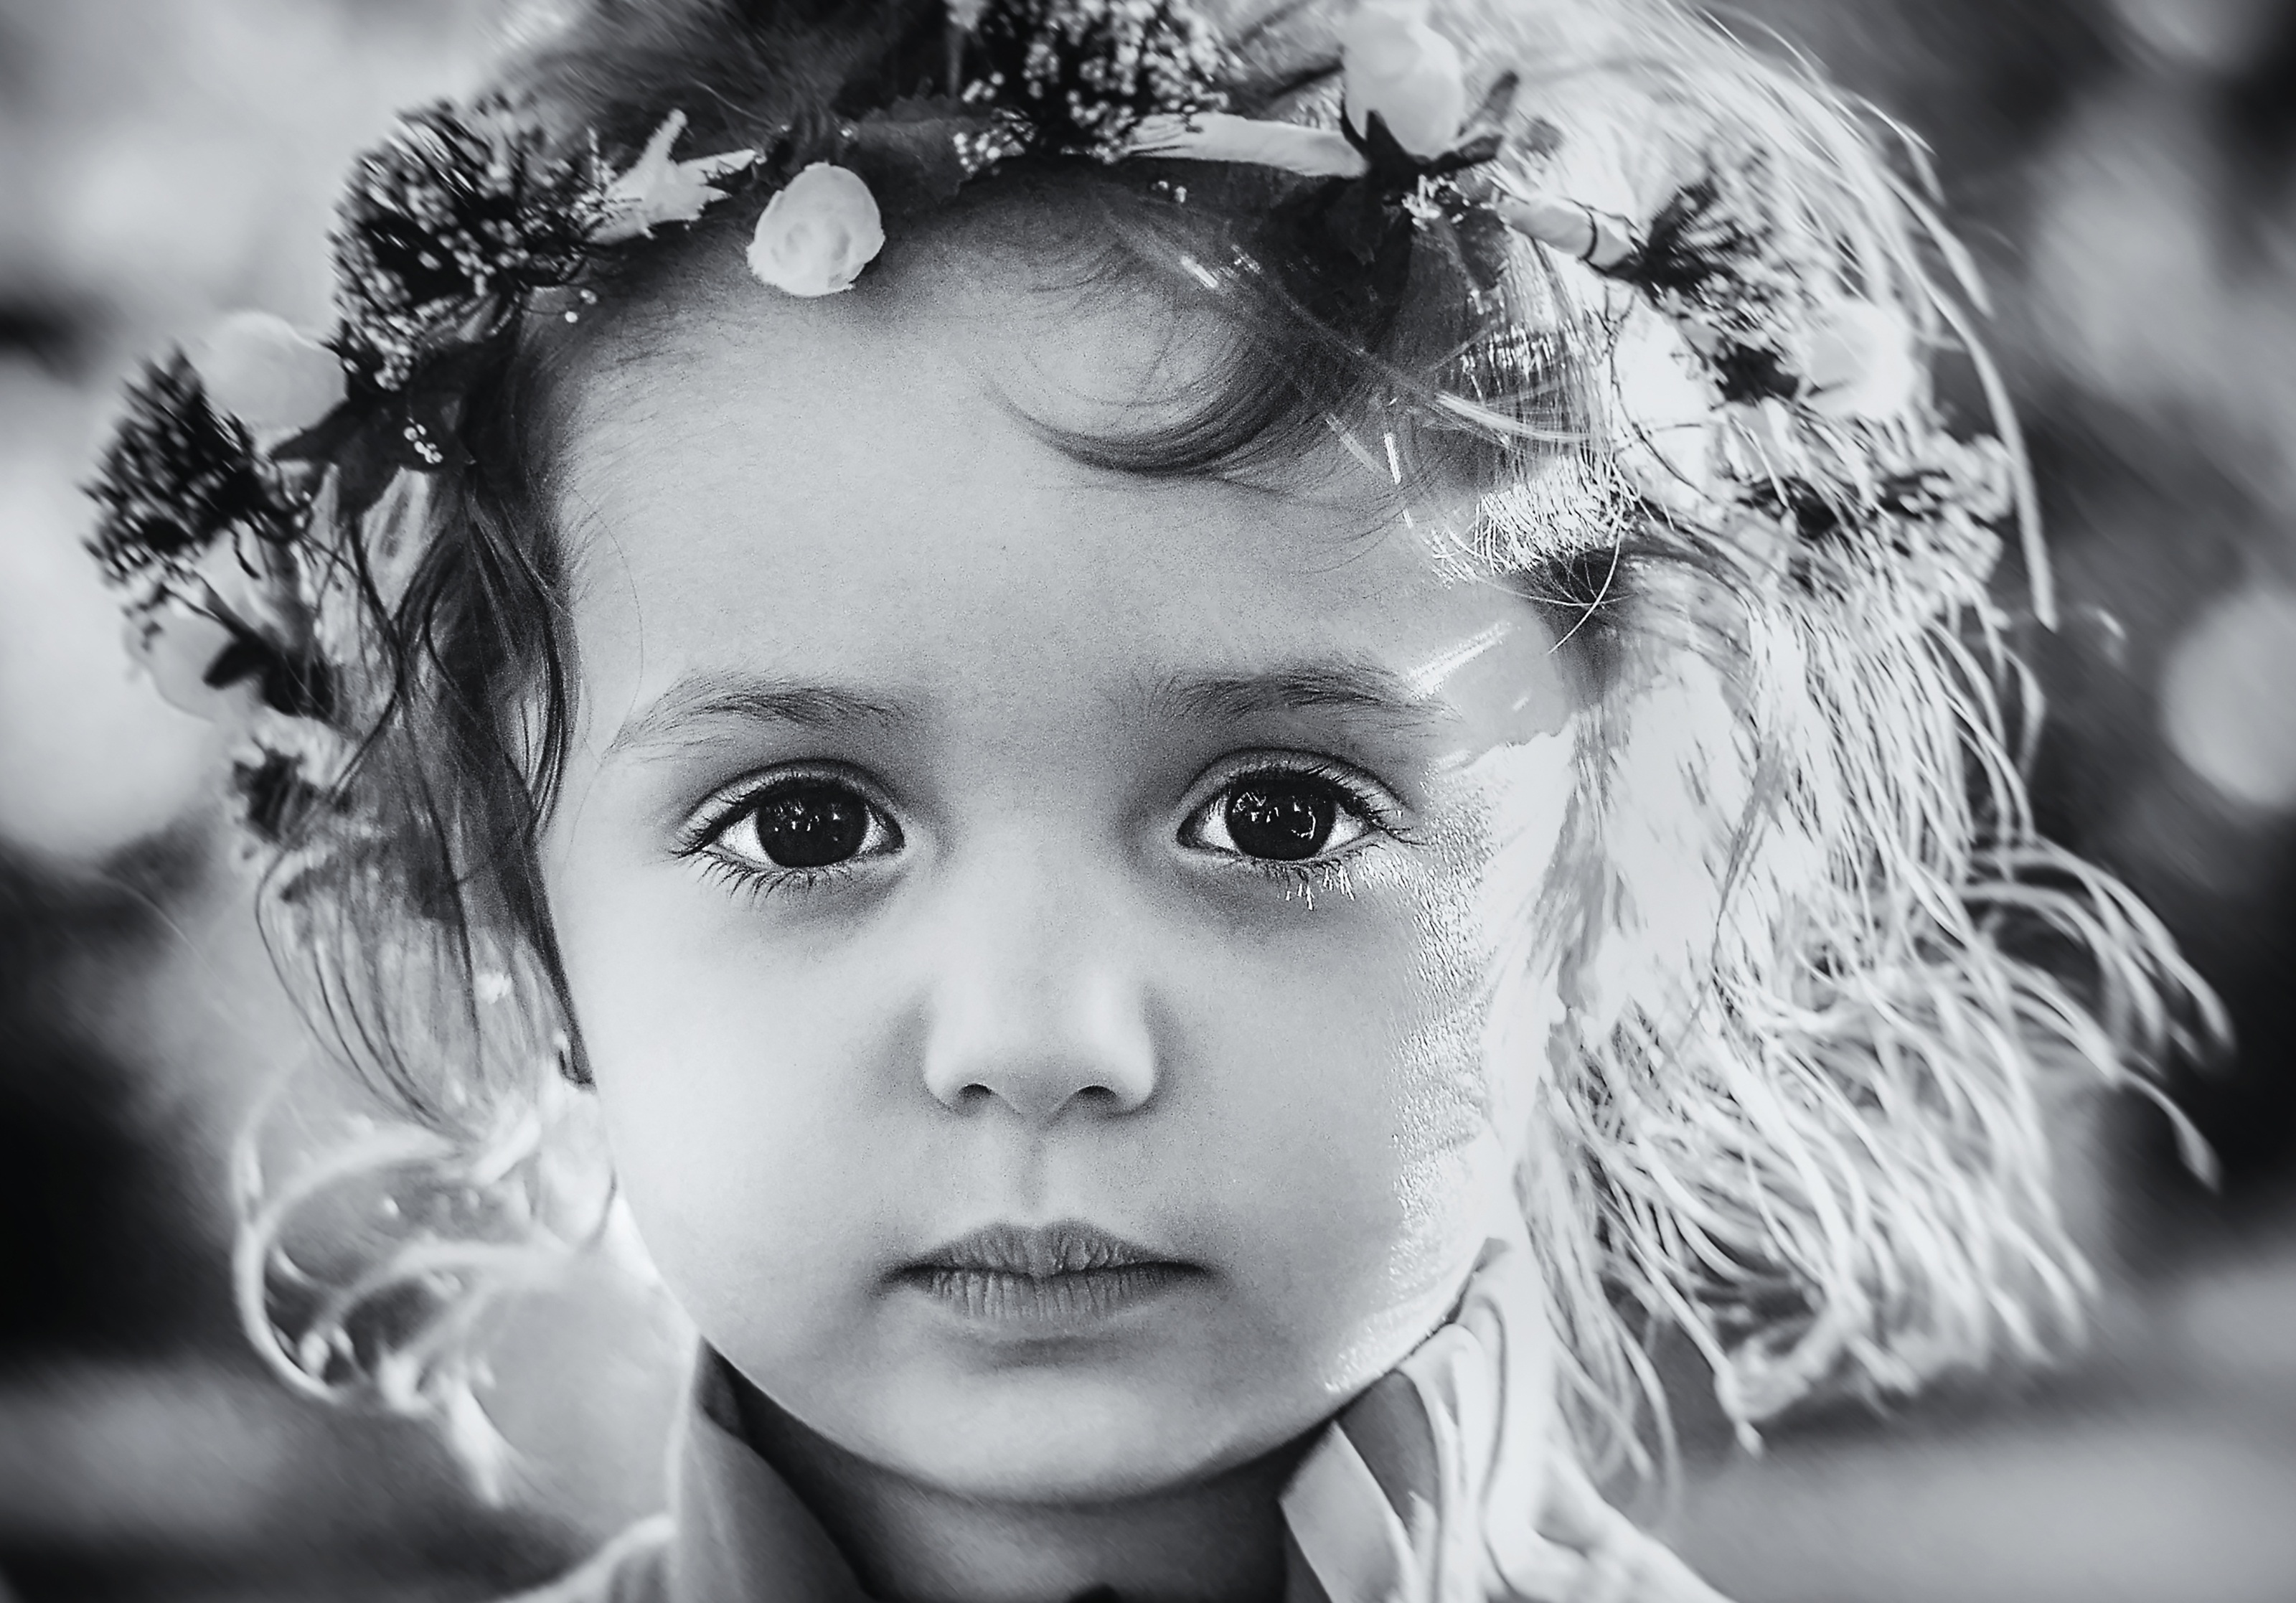
nature, person, black and white, girl, hair, white, photography, boy, orange, portrait, model, red, studio, child, black, monochrome, facial expression, smile, close up, face, children, toddler, eye, head, little, skin, beauty, beautiful, blu, augsburg, photo shoot, kosovo, monochrome photography, portrait photography, arsa, aroni, podujev